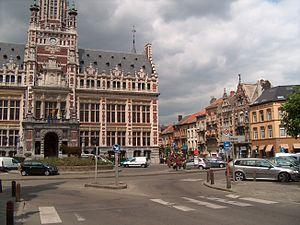
La place Colignon à Schaerbeek, Bruxelles, Belgique.
Ci-dessous, la liste complète des 339 rues de Schaerbeek, commune belge située en région bruxelloise.
La place Colignon est une place bruxelloise de la commune de Schaerbeek située au bout de la rue Royale Sainte-Marie.